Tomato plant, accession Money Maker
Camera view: horizontal (90 deg, fisheye); turntable rotation: 30 degrees
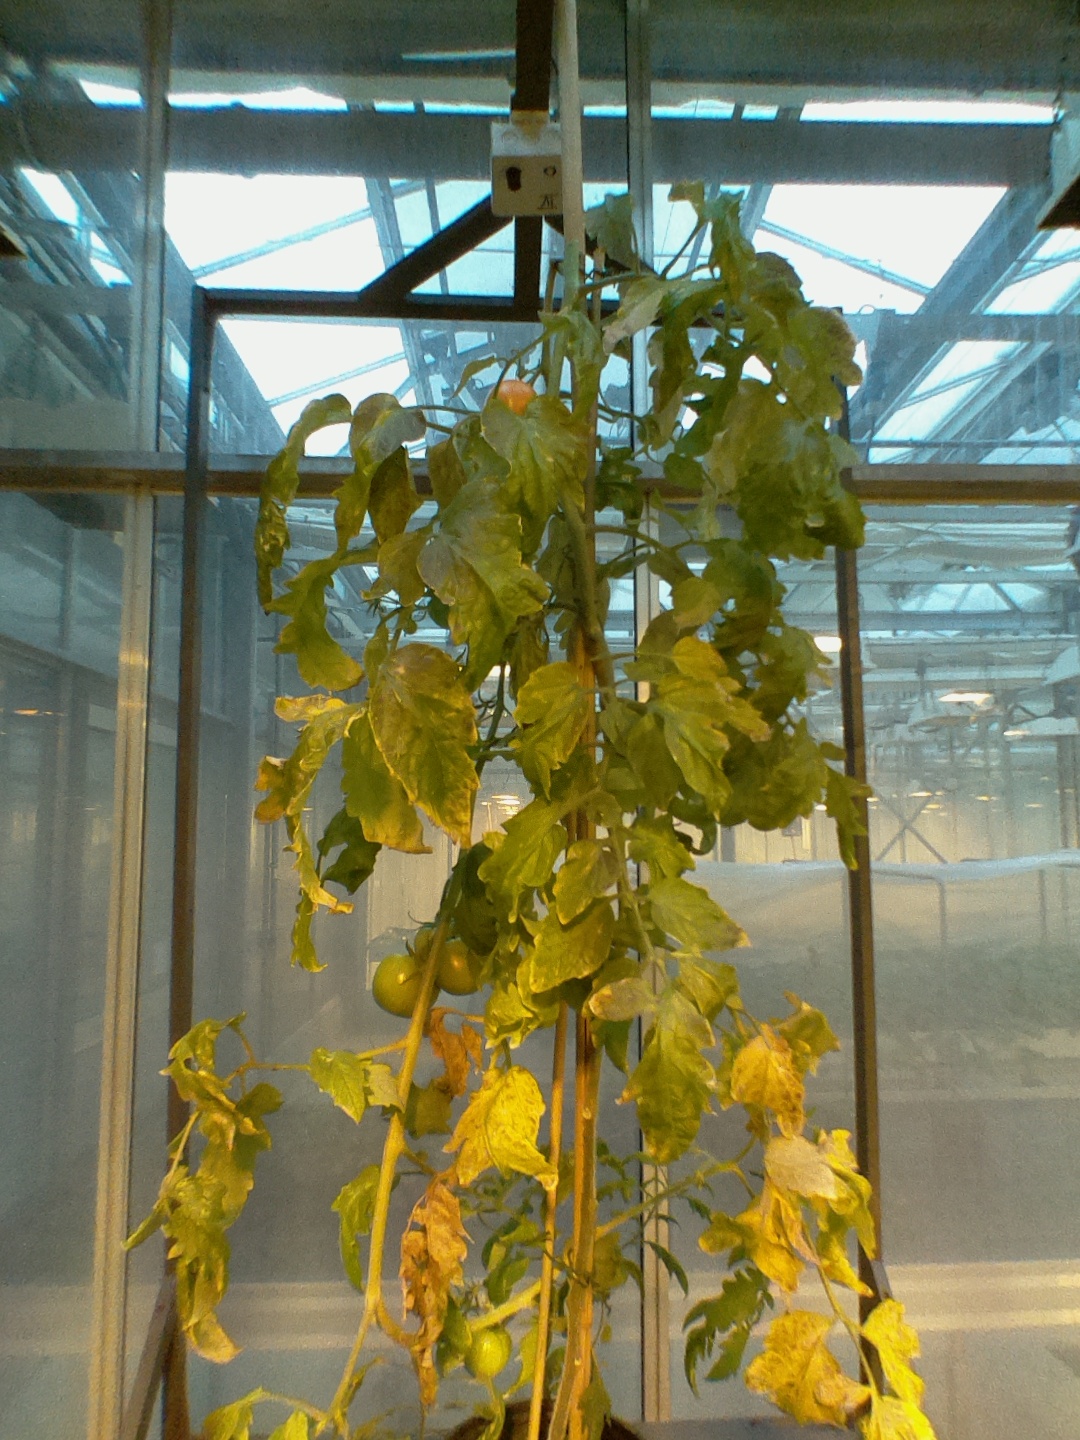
BBCH growth stage 81: 10%-20% of fruits show typical fully ripe color